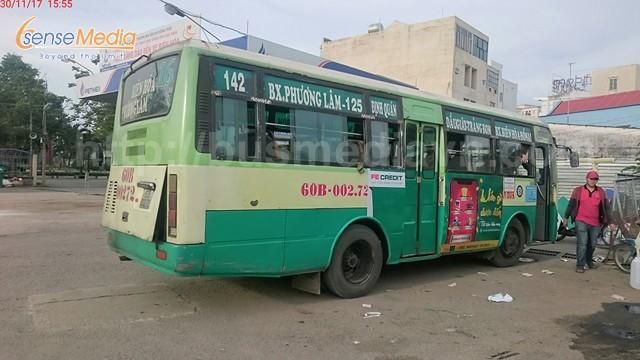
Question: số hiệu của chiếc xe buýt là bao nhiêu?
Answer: chiếc xe có số hiệu là 142